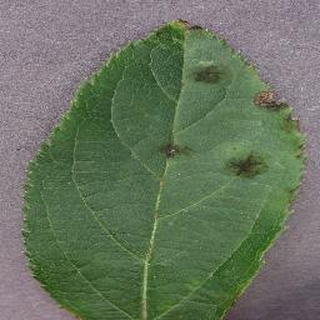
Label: apple_apple_scab